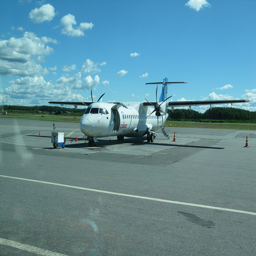
A plane that has landed in an airport.
A medium sized airplane is parked on the tarmac.
a large air olane on a run way
An airplane sitting on top of an airport tarmac.
The large propeller plane is setting on the tarmac.